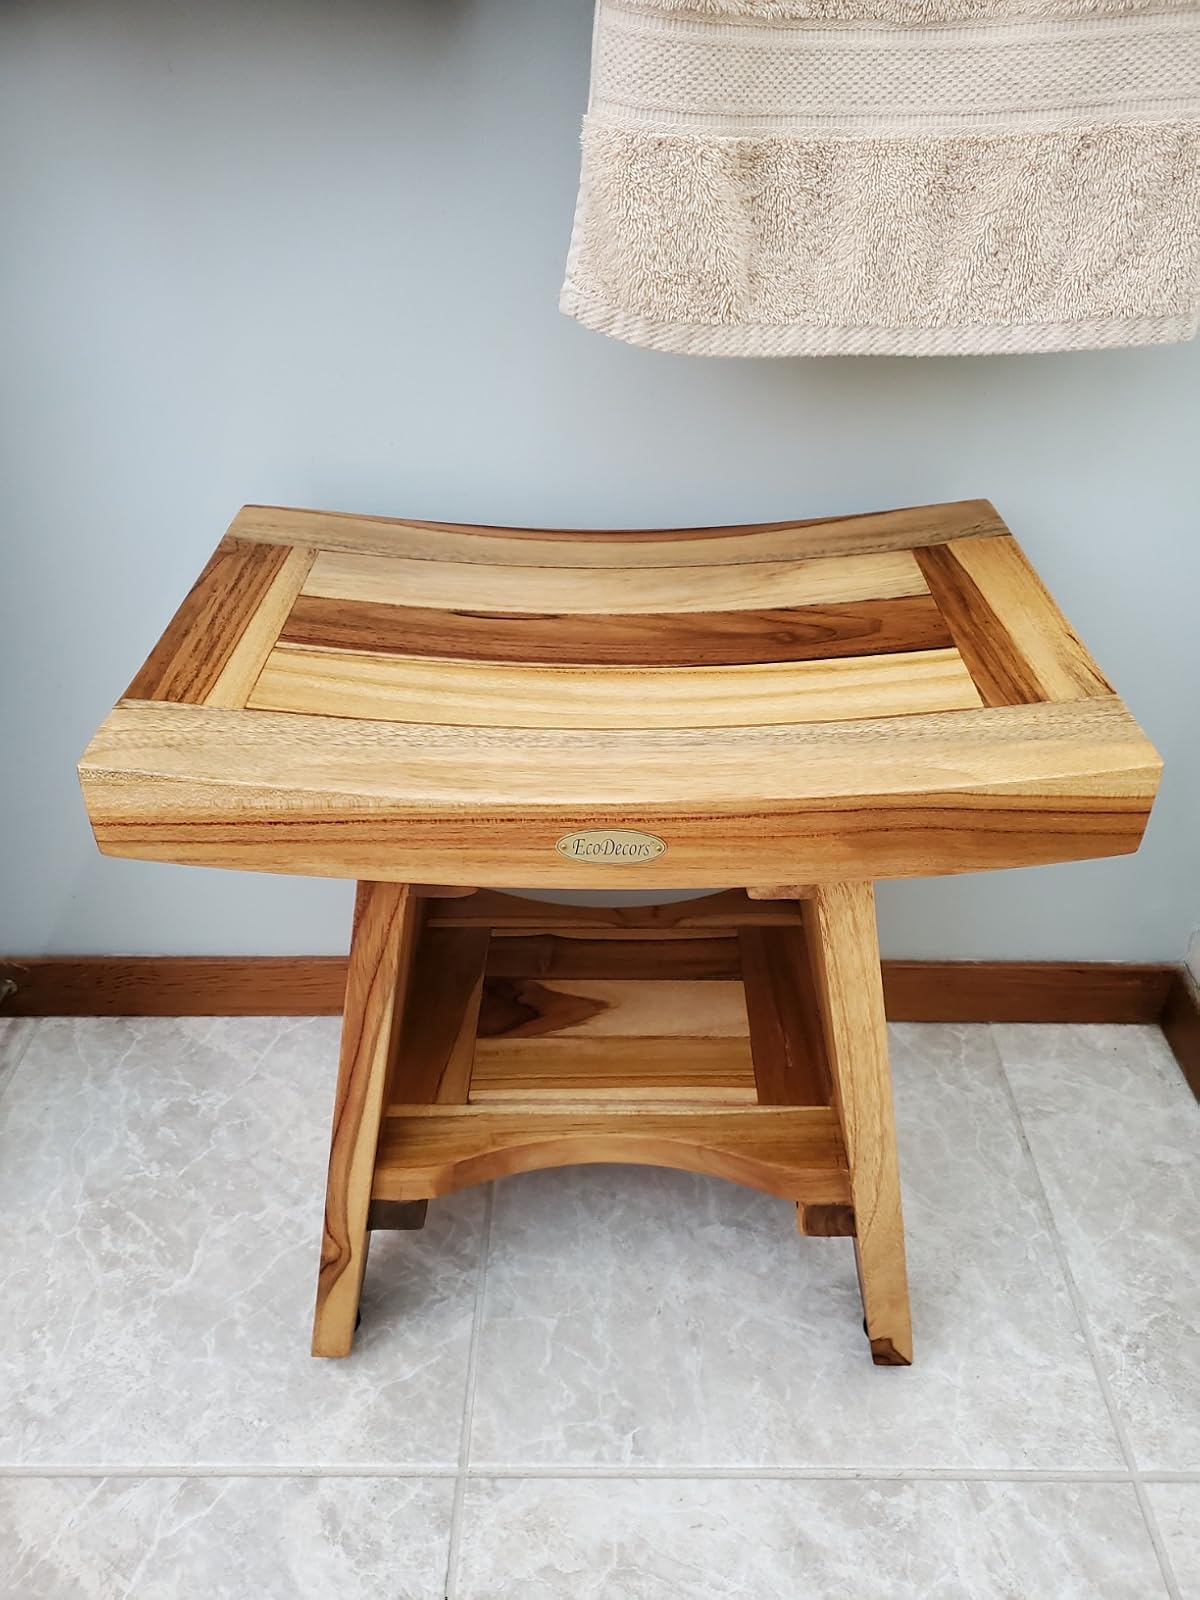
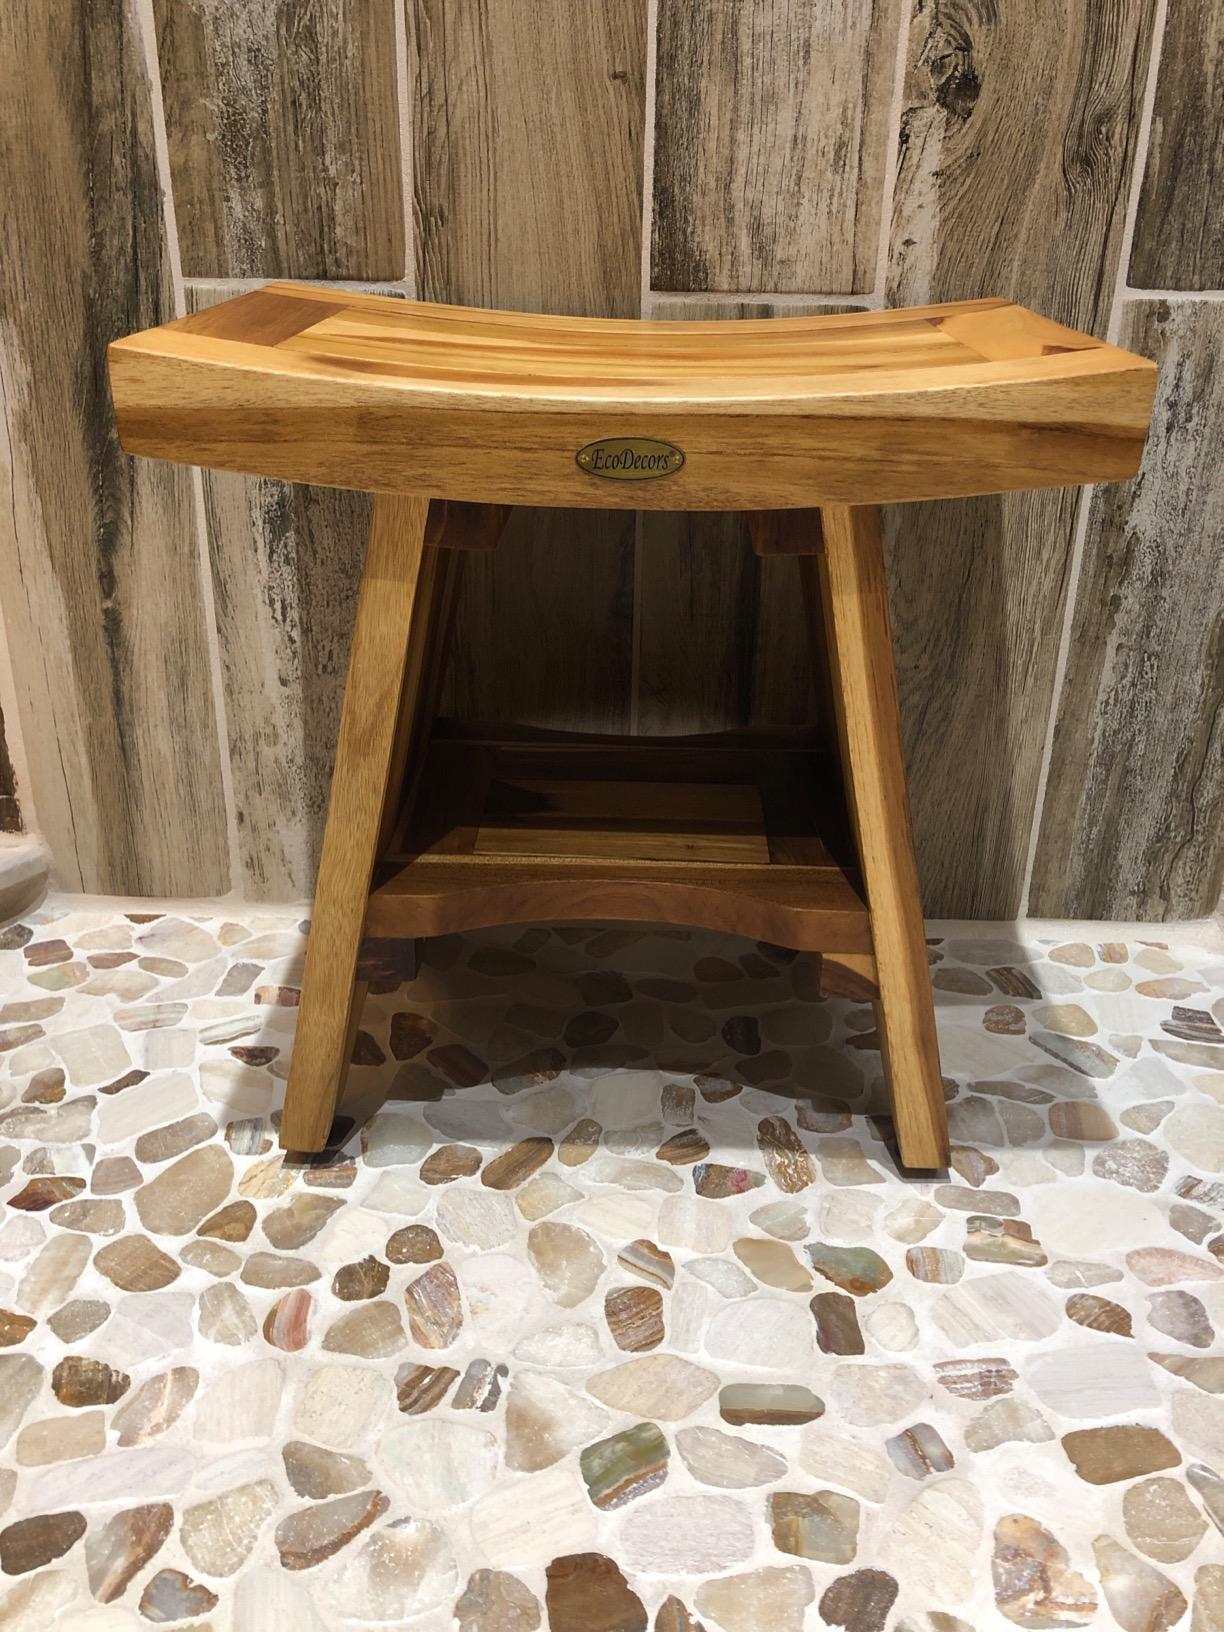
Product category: stool
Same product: yes